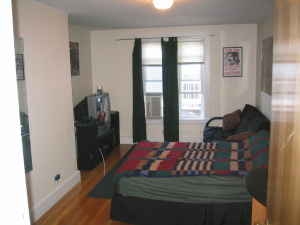
Room type: bedroom